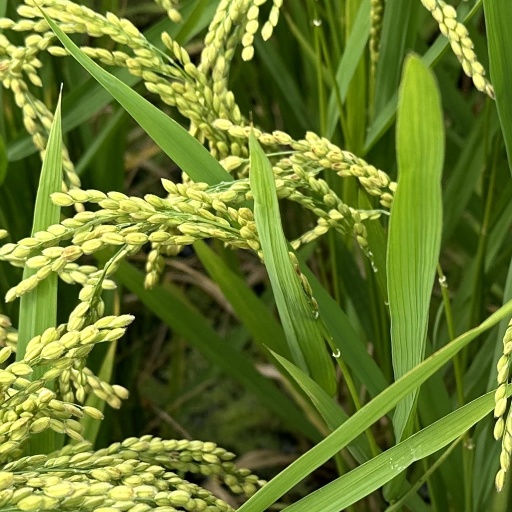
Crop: rice